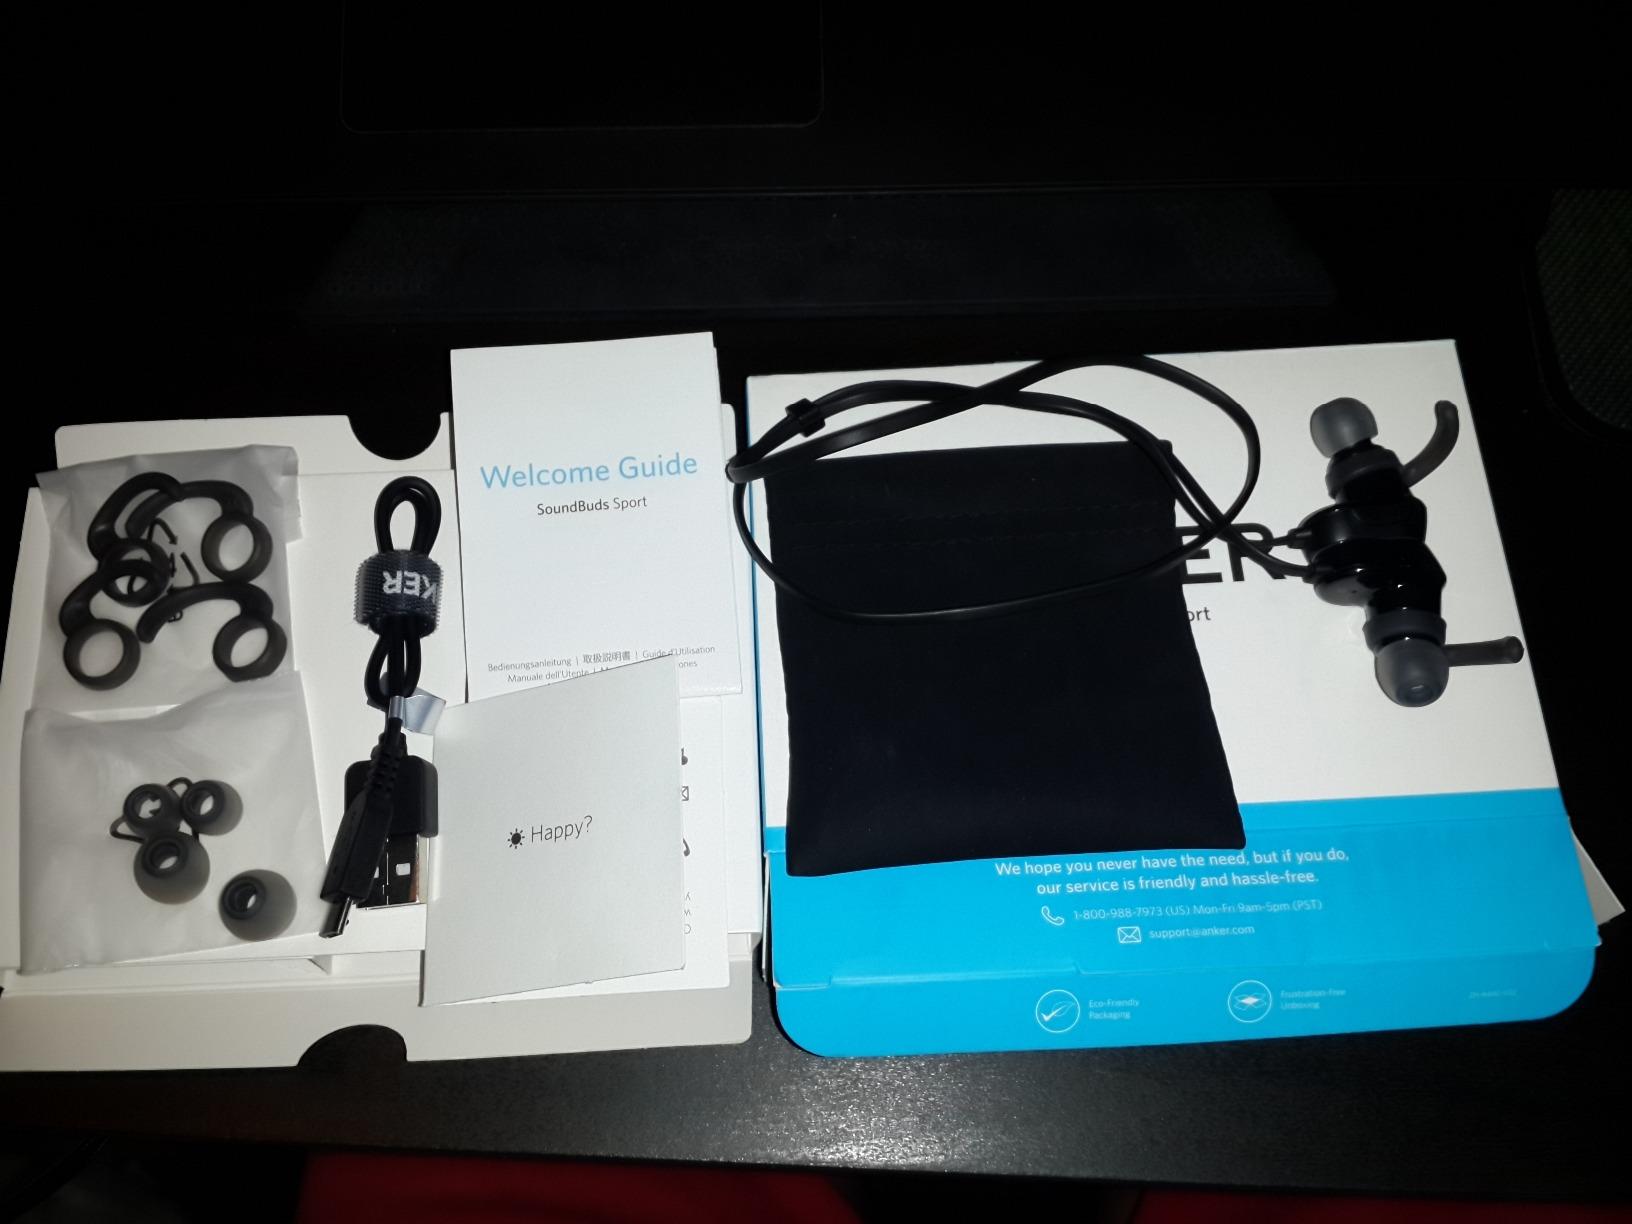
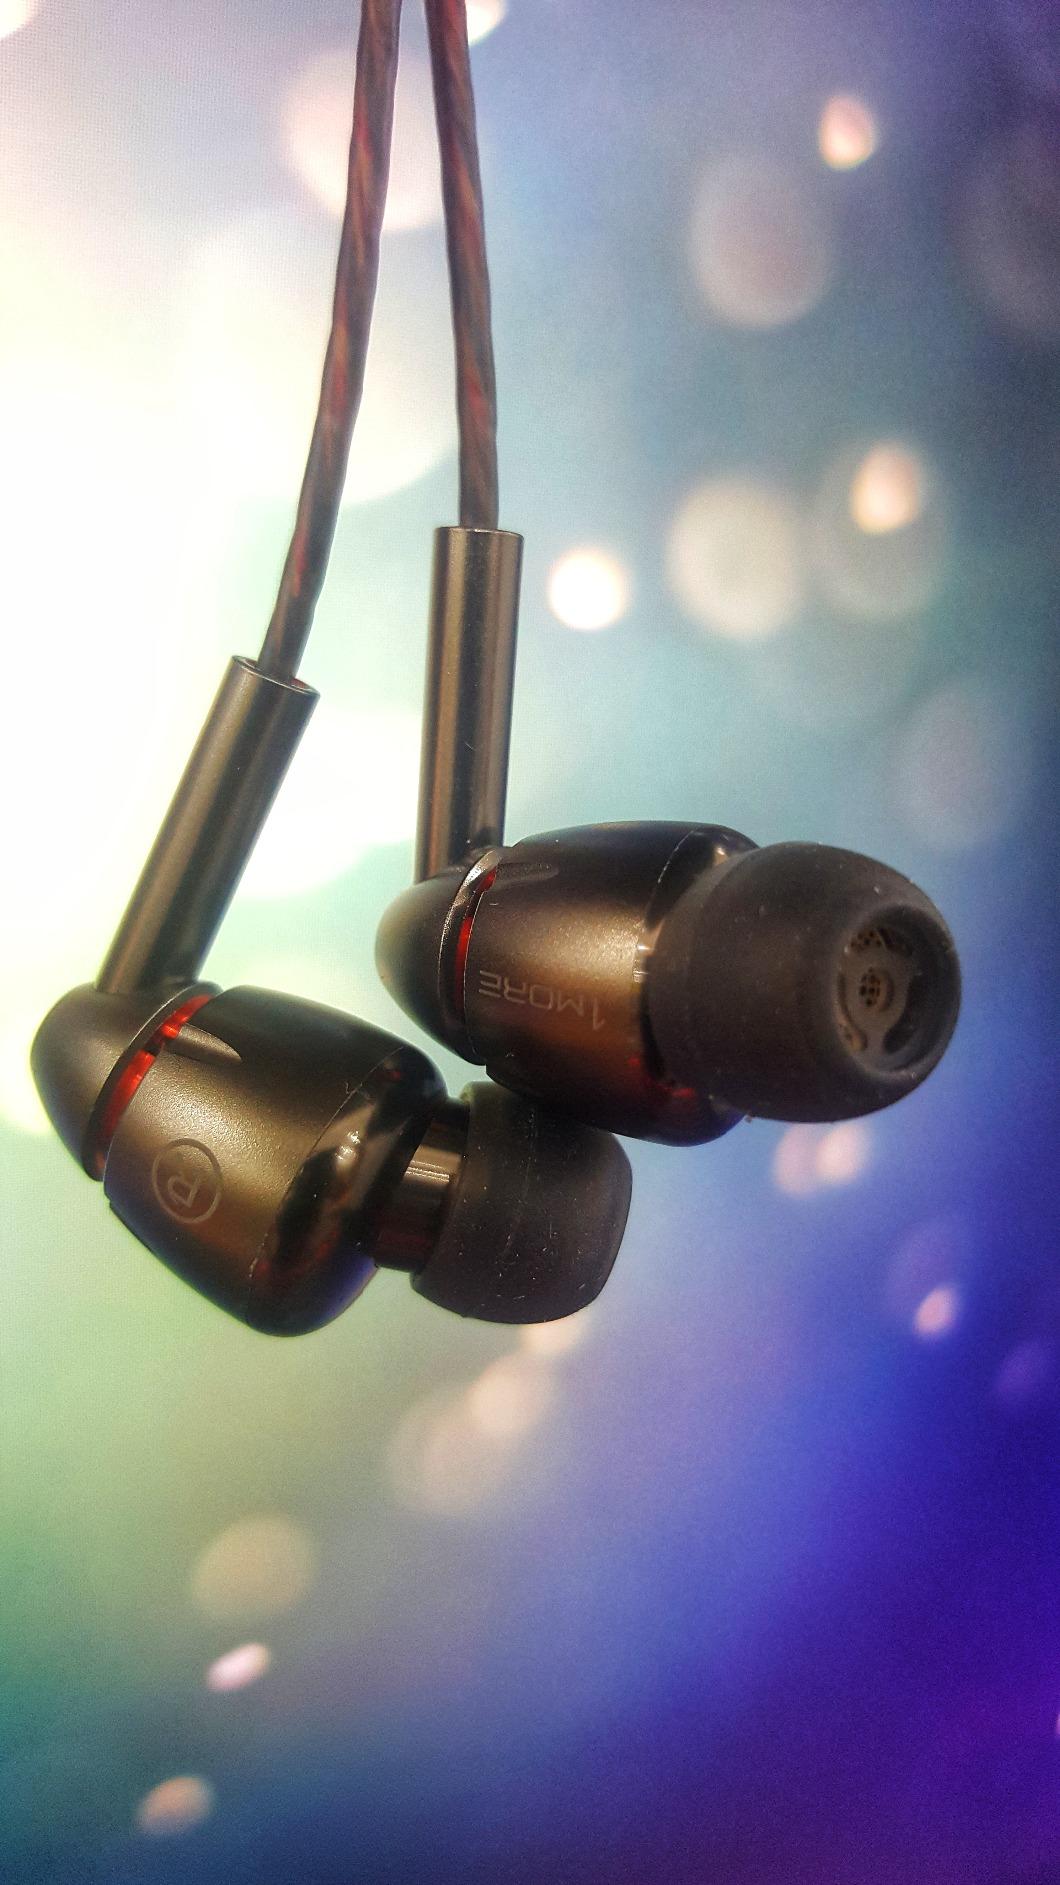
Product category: headphones
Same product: no